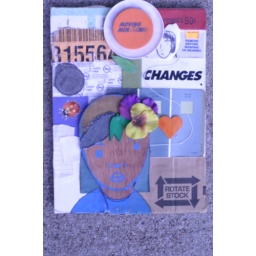
girl in blue